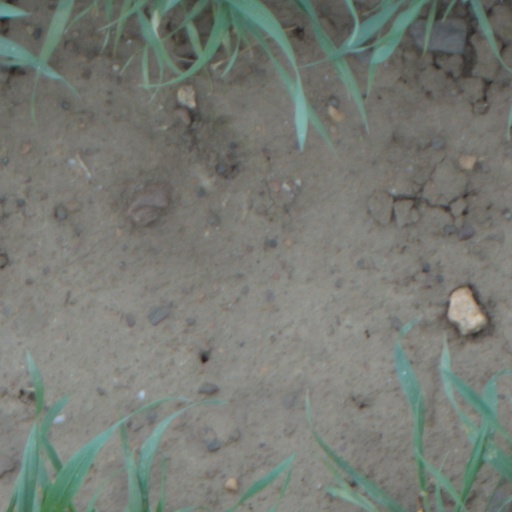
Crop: wheat